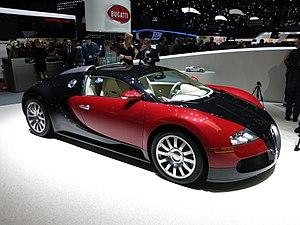
Salon international de l'automobile de Genève 2015